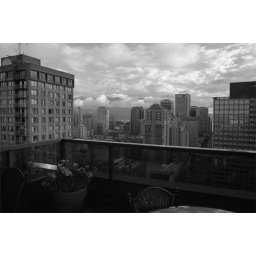
Taken from the top floor balcony of a high rise in downtown Vancouver.